Popular music

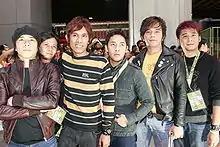
Noah, one of Indonesia's popular bands

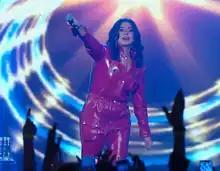
Ruby, Egyptian singer performing

Popular African music styles have stemmed from traditional entertainment genres, rather than evolving from music used with certain traditional ceremonies like weddings, births, or funerals. African popular music as a whole has been influenced by European countries, African-American and Afro-Latin music, and region-specific styles that became popular across a wider range of people. Although due to the significance and strong position of culture in traditional African music, African popular music tends to stay within the roots of traditional African Popular Music.